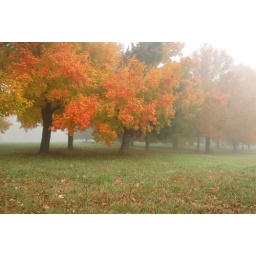
A foggy fall day in the midwest showcases the bright orange and red colors of the fall season.